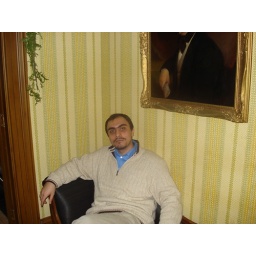
old house in toronto close to the north york library winter 2007